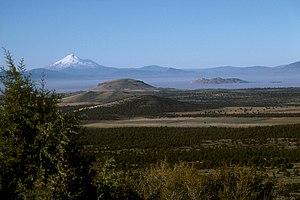
Le lac Tule est un lac intermittent du nord de la Californie, aux États-Unis, situé à cheval sur les comtés de Modoc et de Siskiyou.